Edward Flatau

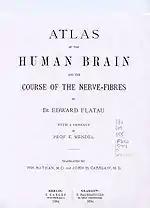
First page of "Atlas of the human brain and the course of the nerve-fibres" (1894)

Flatau dealt with the diagnosis and treatment of diseases of the brain, treatment of muscle diseases, child neurology, peripheral nerve surgery, anatomy of the nervous system, histopathology of the nerve tissue, experimental oncology, neurophysiology, and nervous system pathophysiology.